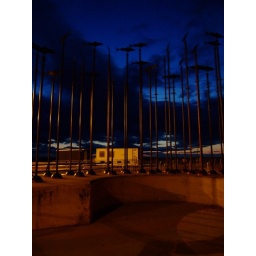
fish in the sky